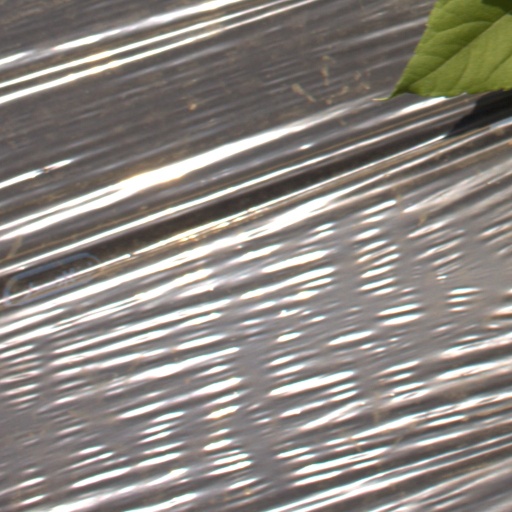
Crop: Jerusalem artichoke